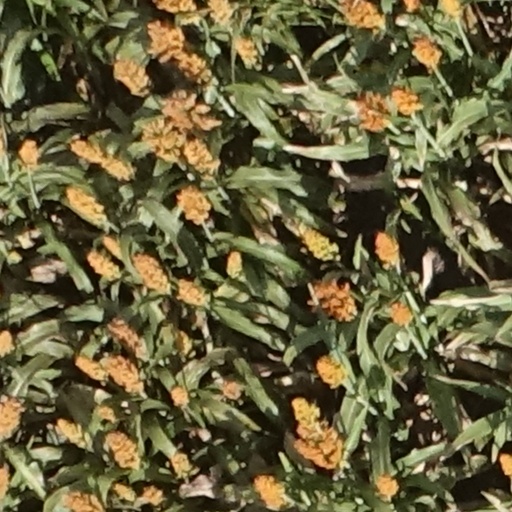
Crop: sorghum